Jolthead porgy

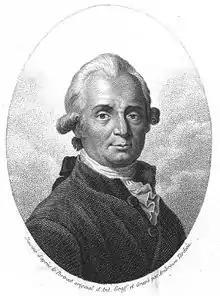
Marcus Elieser Bloch

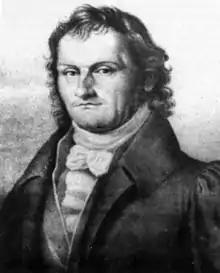
Johann Gottlob Schneider

Credit for describing the Jolthead porgy goes to Marcus Elieser Bloch and Johann Gottlob Schneider. Though Bloch died in 1799, Schneider edited and republished several of Bloch's papers in a book called "Systema Ichthyologiae iconibus cx illustratum" in 1801. It was originally placed in the genus "Sparus", which now contains only one species, but has since been moved into "Calamus". The Genus name comes from the mythological Calamus, or "Kalamos". It was so named because the Calamus of myth allowed himself to drown in a river, after the death of his lover, and transform into aquatic plants that some members of the genus make their homes in. The species name, "bojonado", comes from the Spanish words "bojo" and "nado", which mean "low swimming". Its common name is thought to come from its feeding behavior- that Jolthead porgies feed by jolting mollusks from rocks.